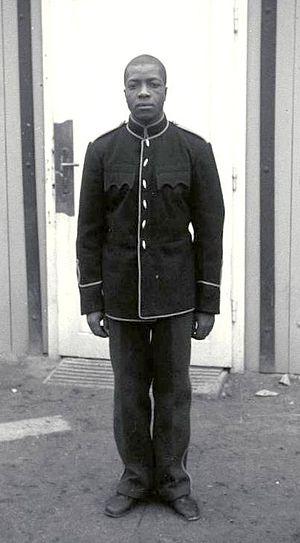
Carlos Greykey, Equato-guinéen né à Barcelone de parents originaires de Fernando Po. Combattant avec les Républicains espagnols, réfugié en France, puis capturé sur le front, il est déporté à Mauthausen dont il reviendra.
Carlos Greykey, né Carlos José ou José Carlos Grey Molay, était un combattant républicain espagnol, le seul prisonnier de cette nationalité à être noir dans le camp de concentration de Mauthausen.